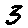
Label: 3